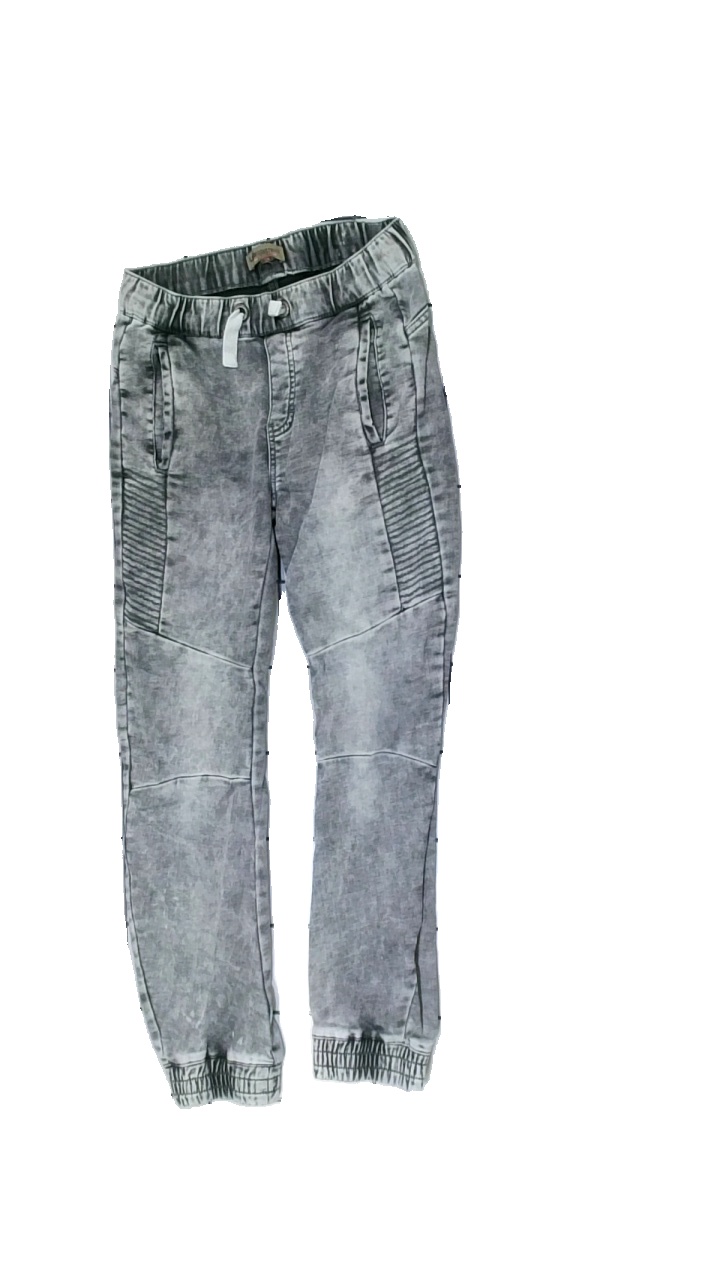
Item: Trousers (Children)
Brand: Lab Industries (kappahl)
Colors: Grey
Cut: Regular
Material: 100% cotton
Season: All
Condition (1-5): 3
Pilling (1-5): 4
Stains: Minor
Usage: Reuse
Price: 50-100